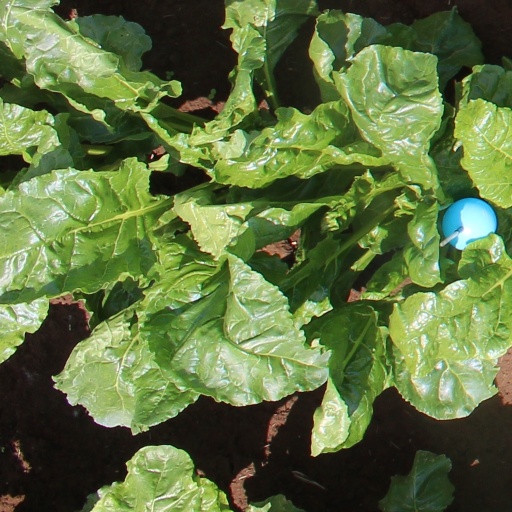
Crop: sugar beet